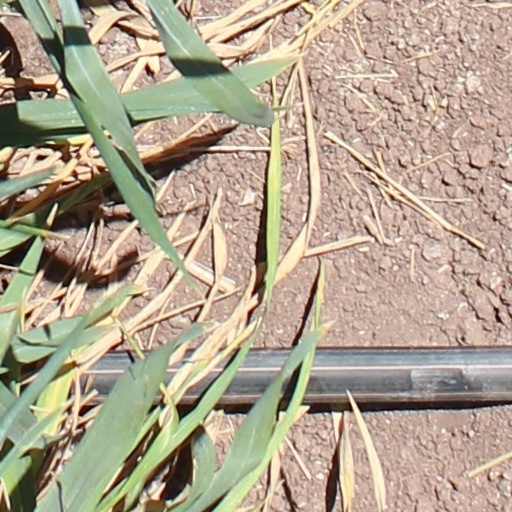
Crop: wheat